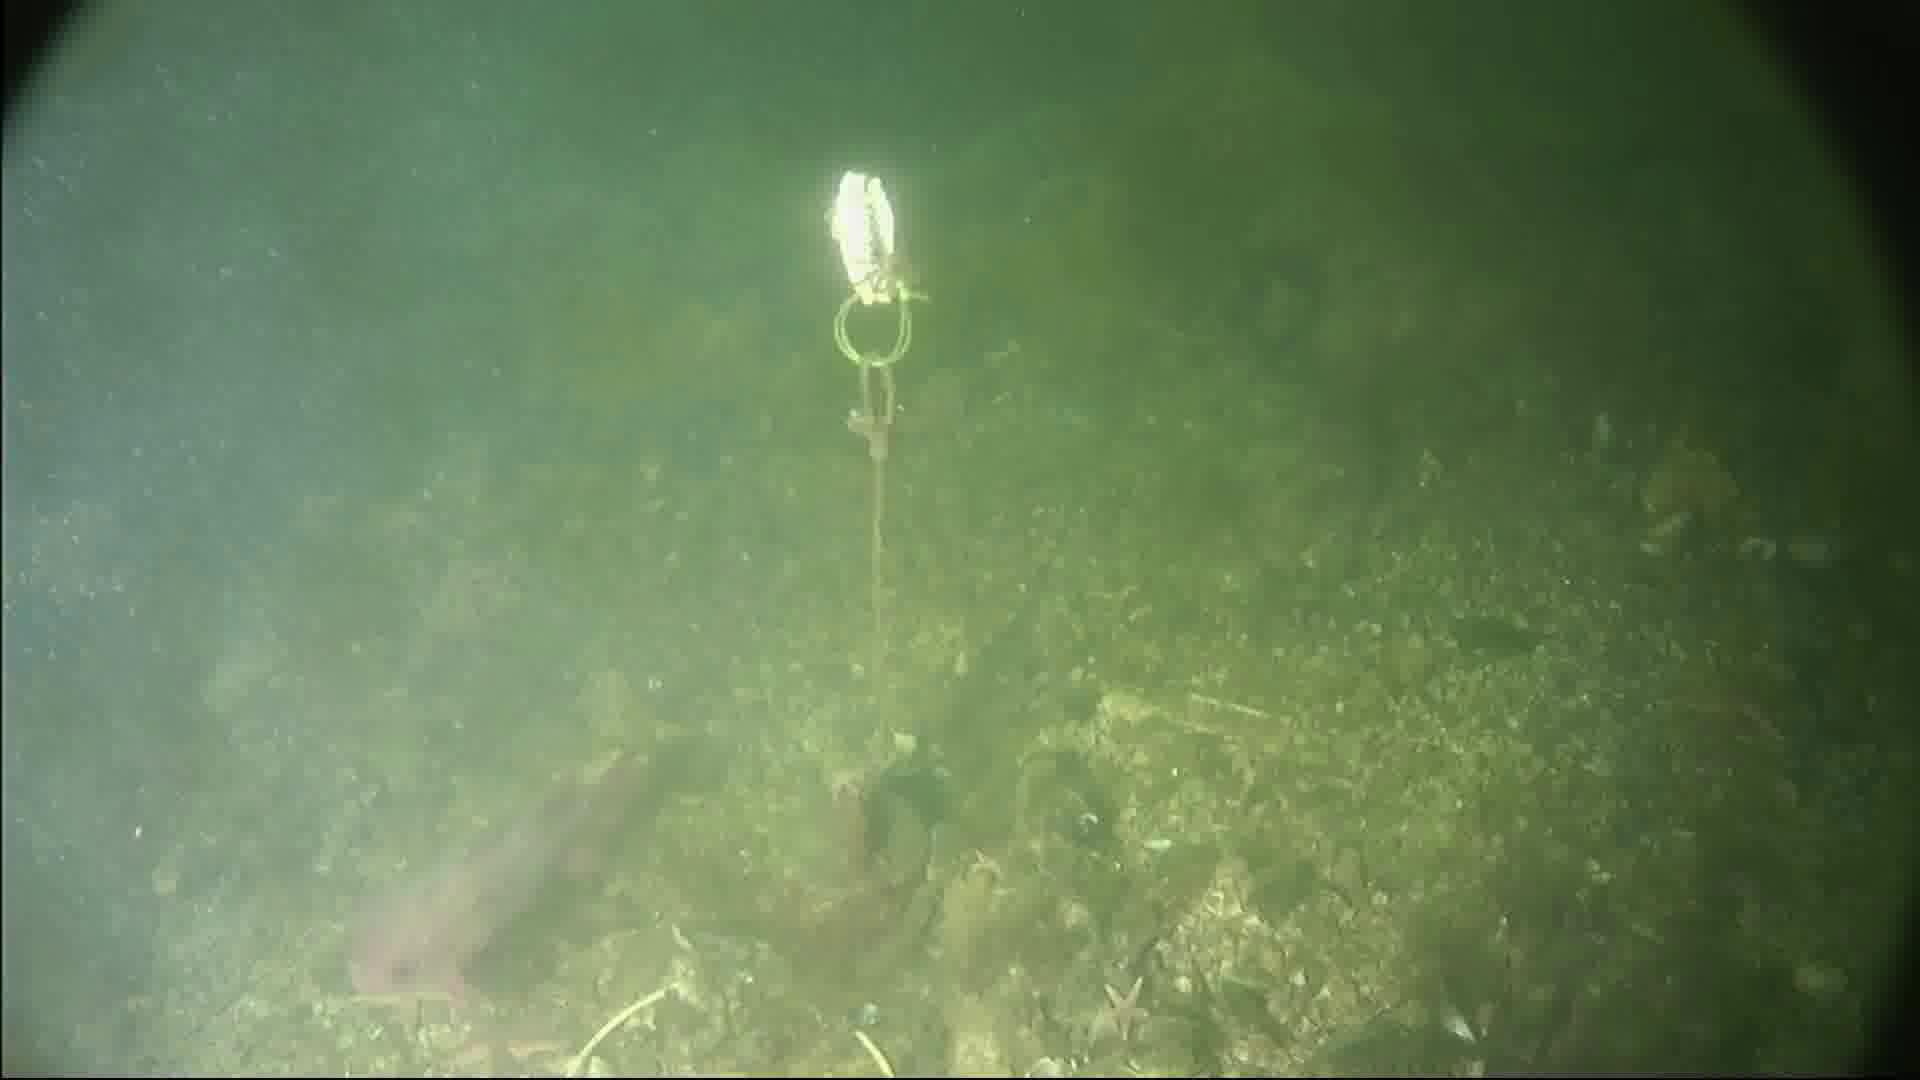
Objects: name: starfish
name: crab
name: fish